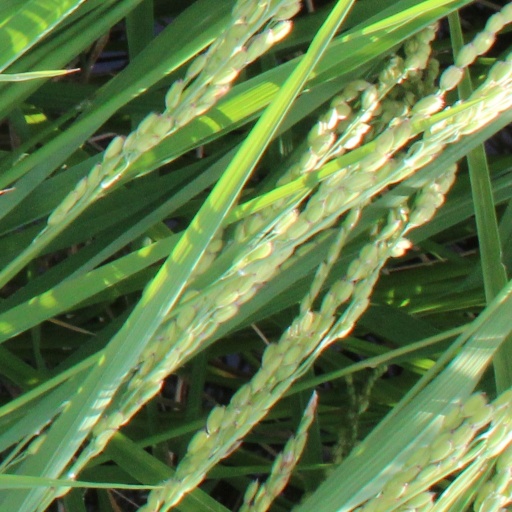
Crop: rice